Sutton-at-Hone

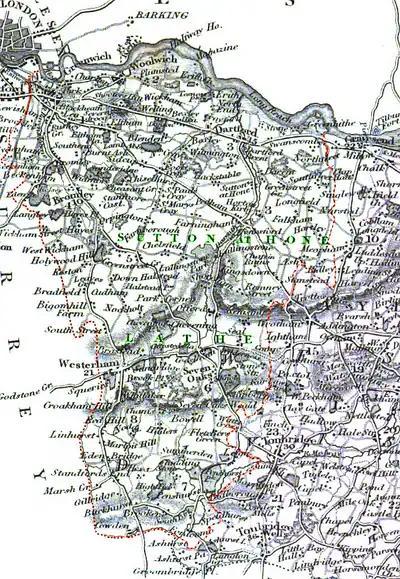
Lathe of Sutton at Hone

The lathe was the most westerly of the lathes into which Kent was divided. The former boundary of the Lathe with the rest of Kent is now, with minor deviations, the boundaries of Dartford and Sevenoaks with the rest of Kent.